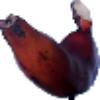
Label: Banana Red 1